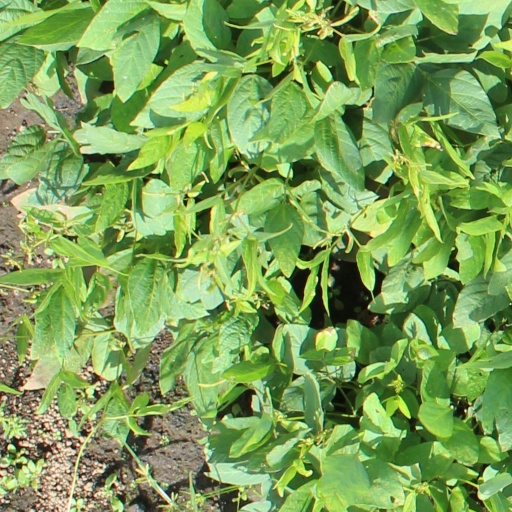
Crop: soybean